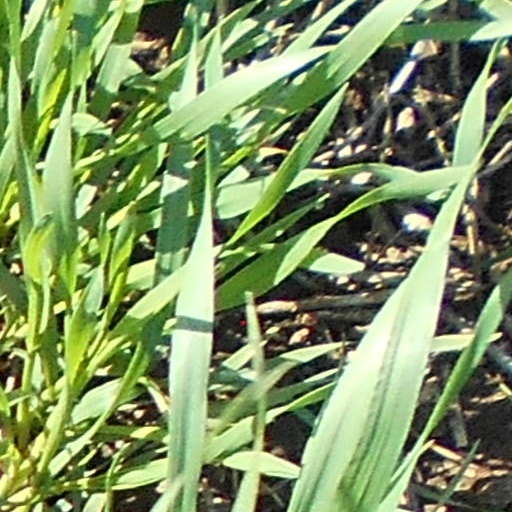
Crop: wheat